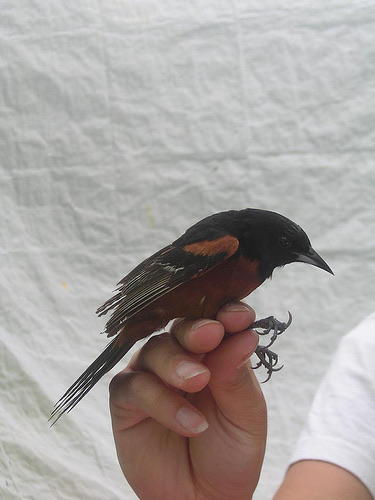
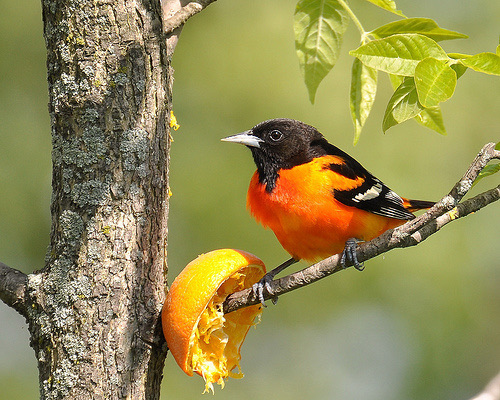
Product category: misc
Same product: yes